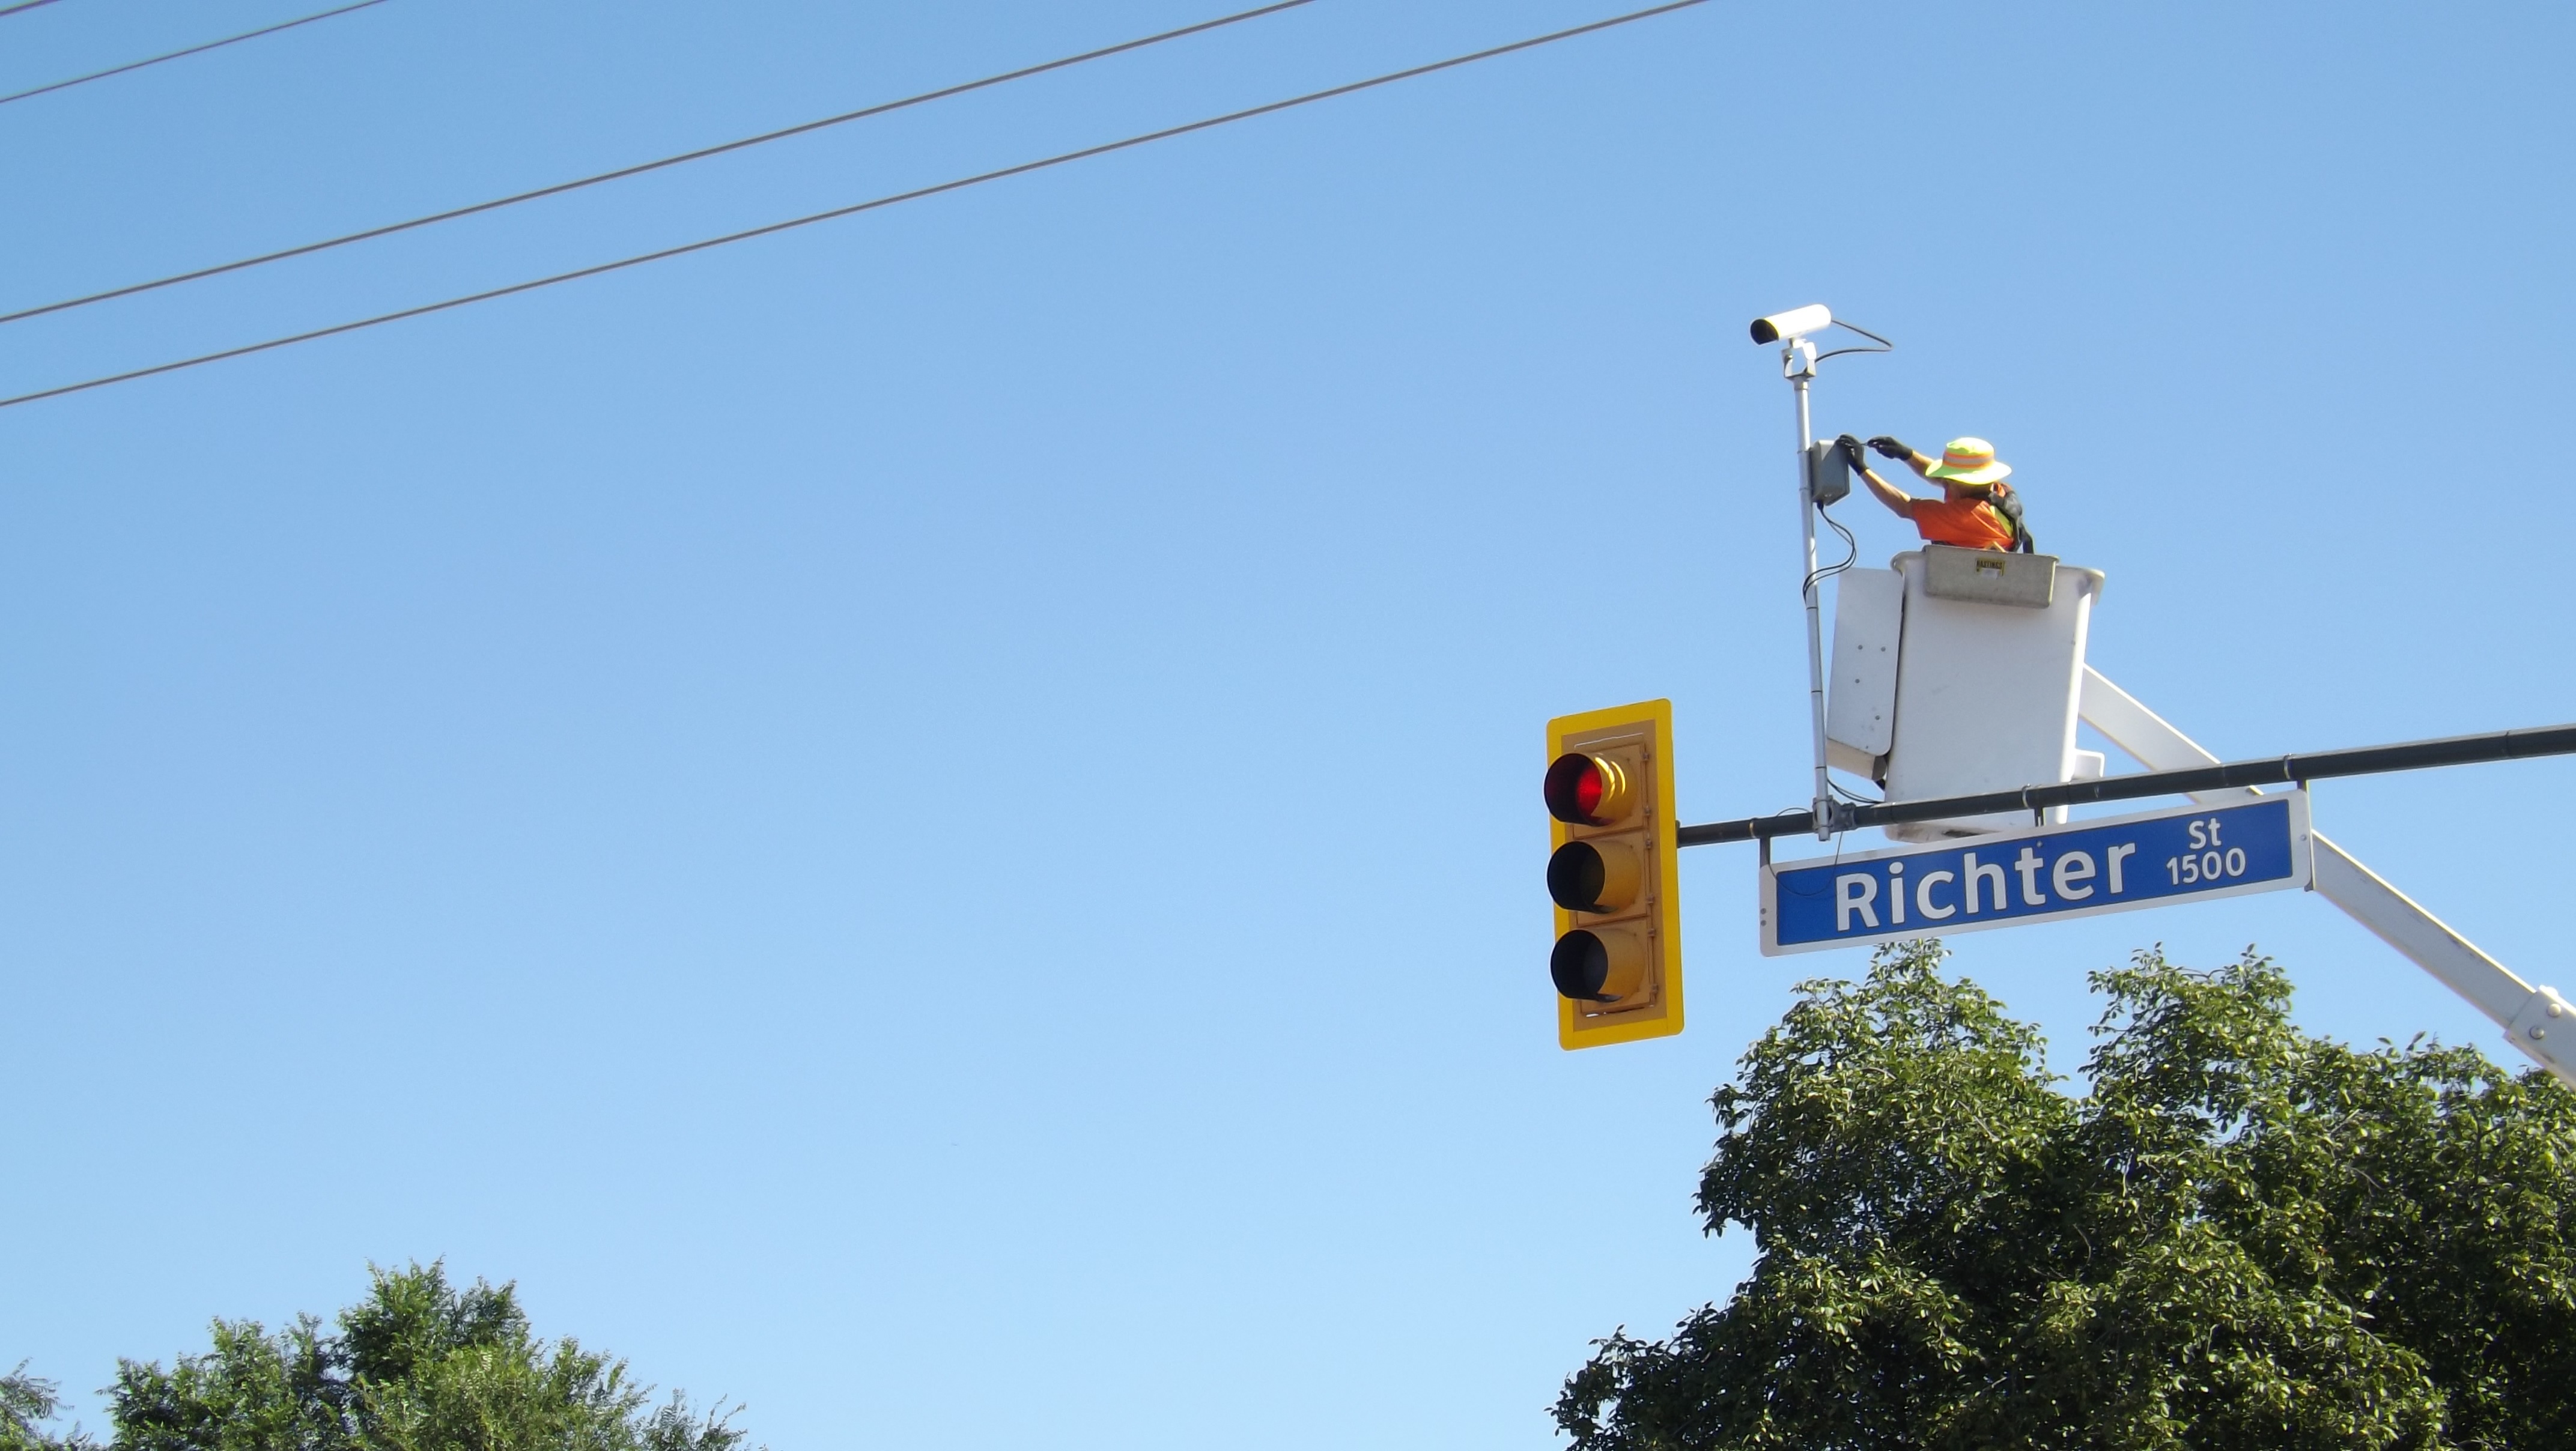
work, working, technology, traffic, street, camera, sign, tower, mast, blue, professional, street light, intersection, lighting, worker, light fixture, kelowna, job, service, occupation, richter, municipality, cherry picker